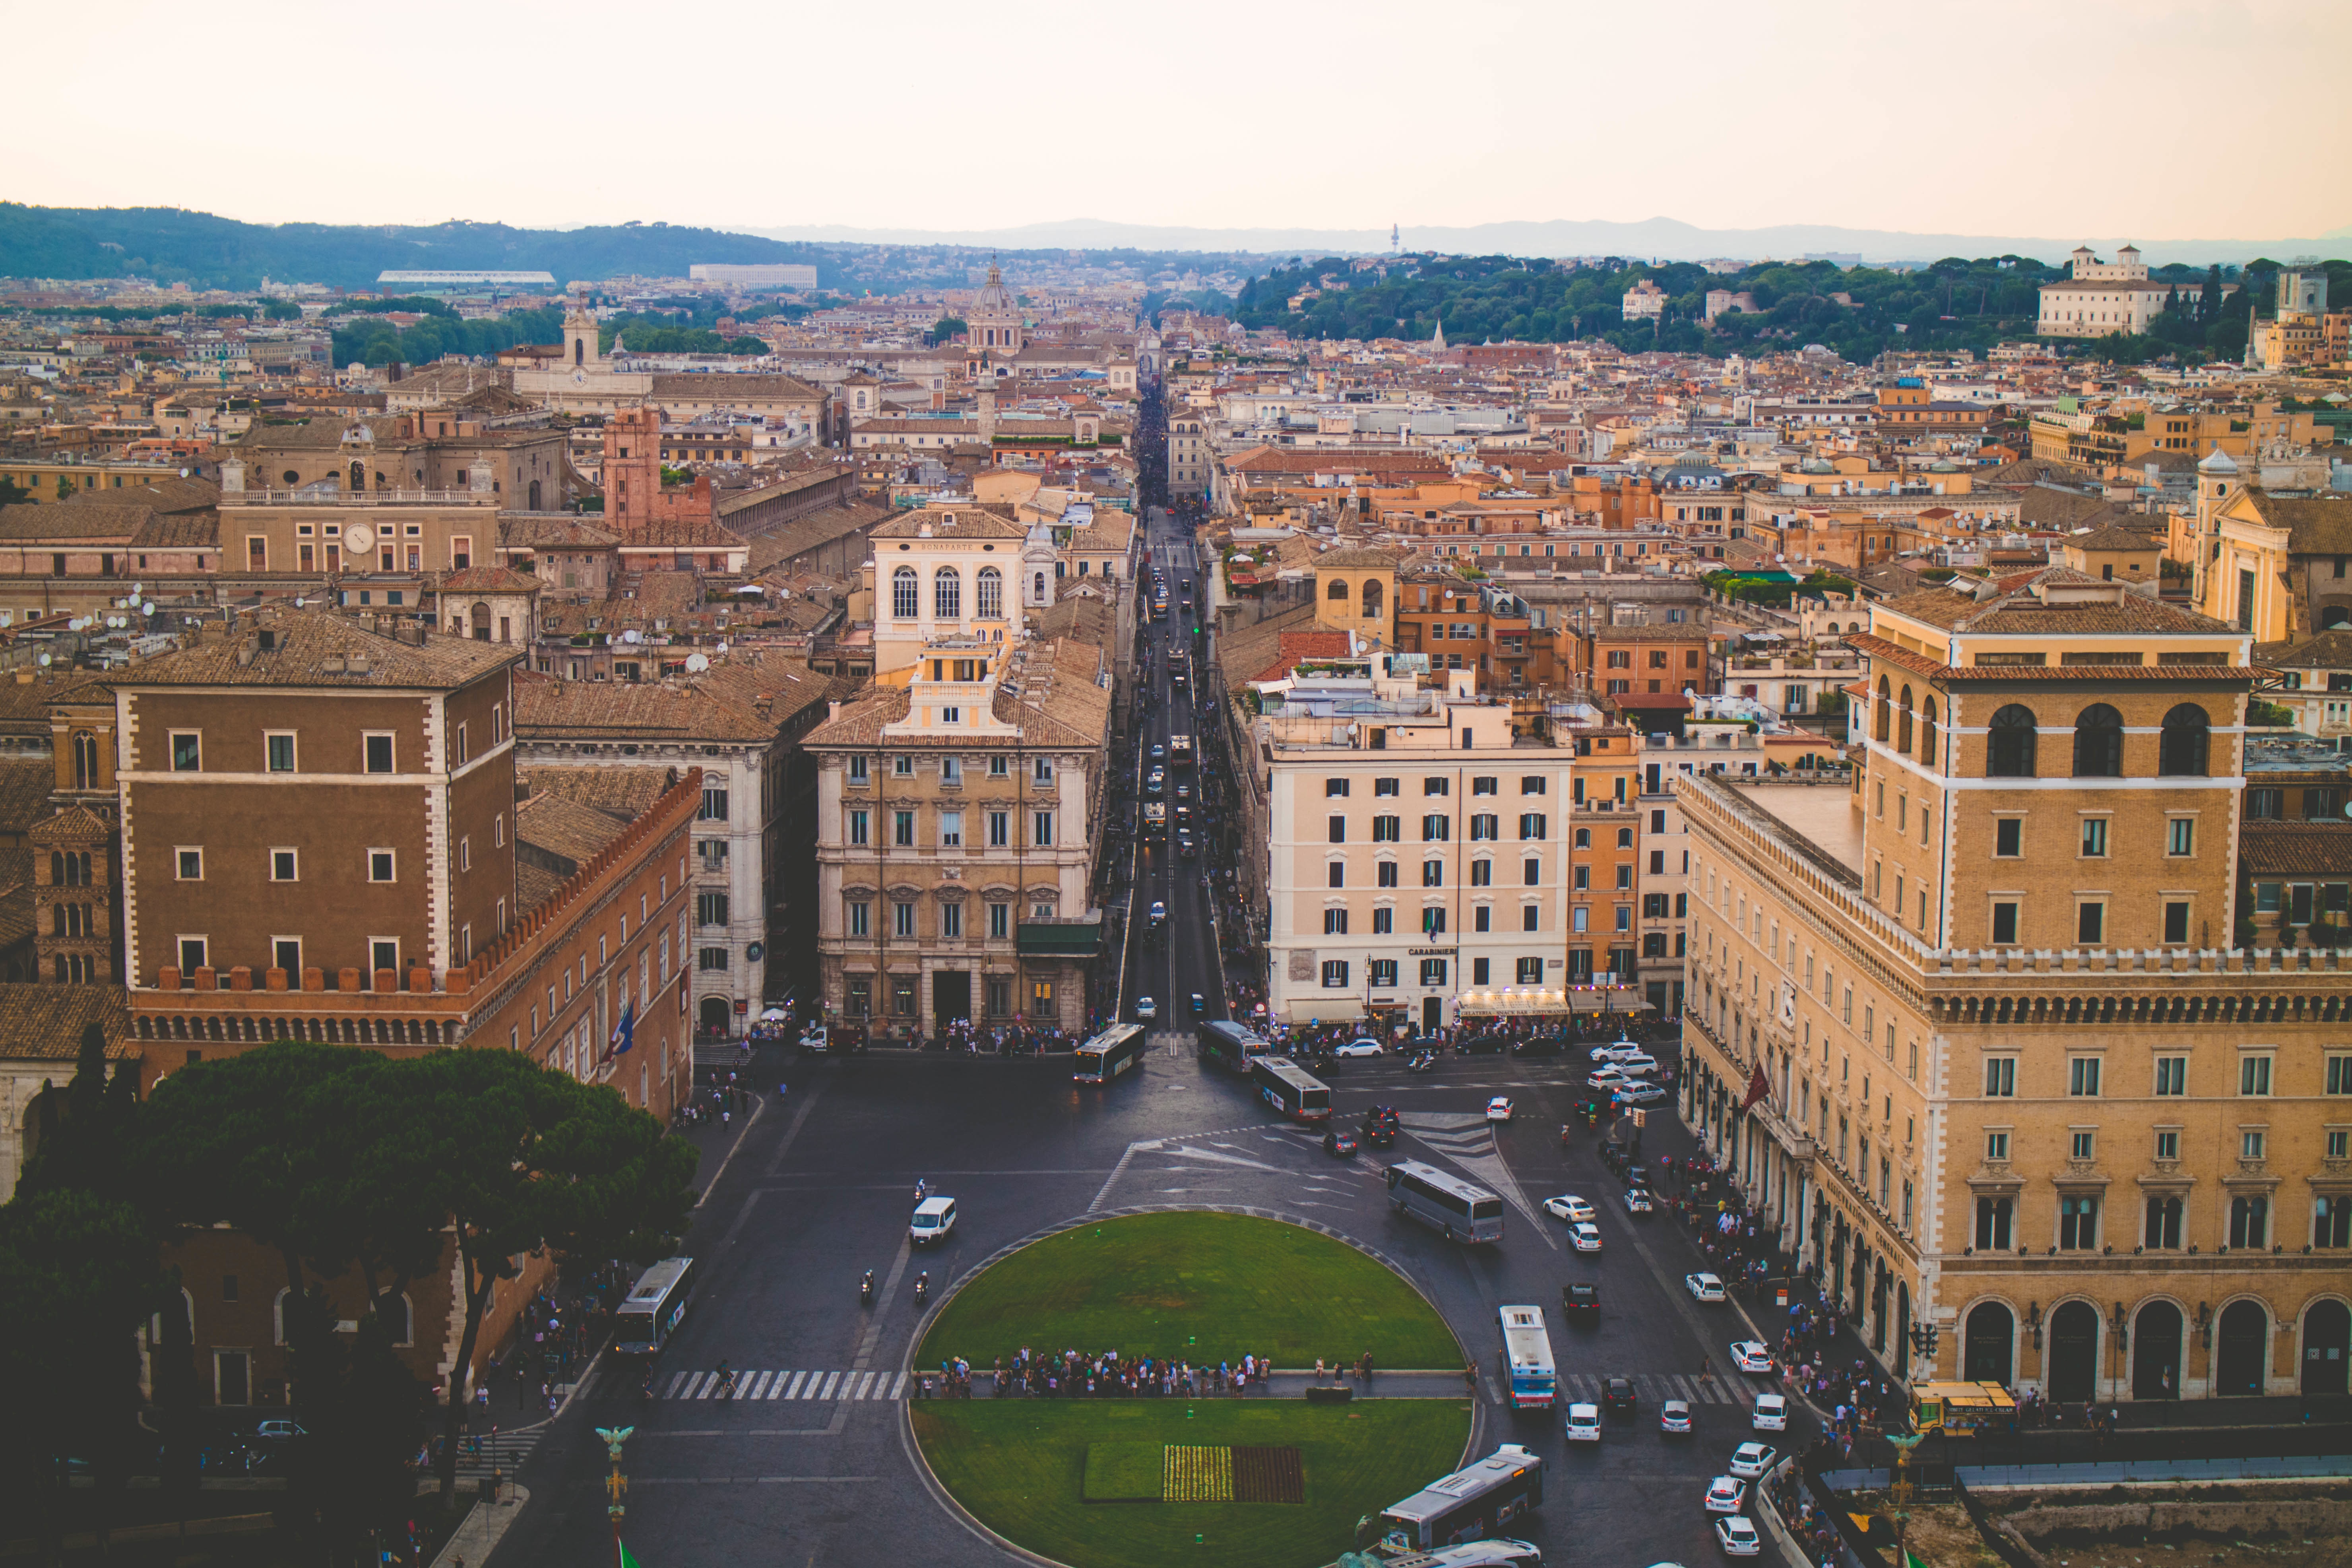
road, skyline, traffic, town, building, city, cityscape, panorama, downtown, landmark, waterway, roundabout, metropolis, neighbourhood, aerial photography, residential area, geographical feature, human settlement, metropolitan area